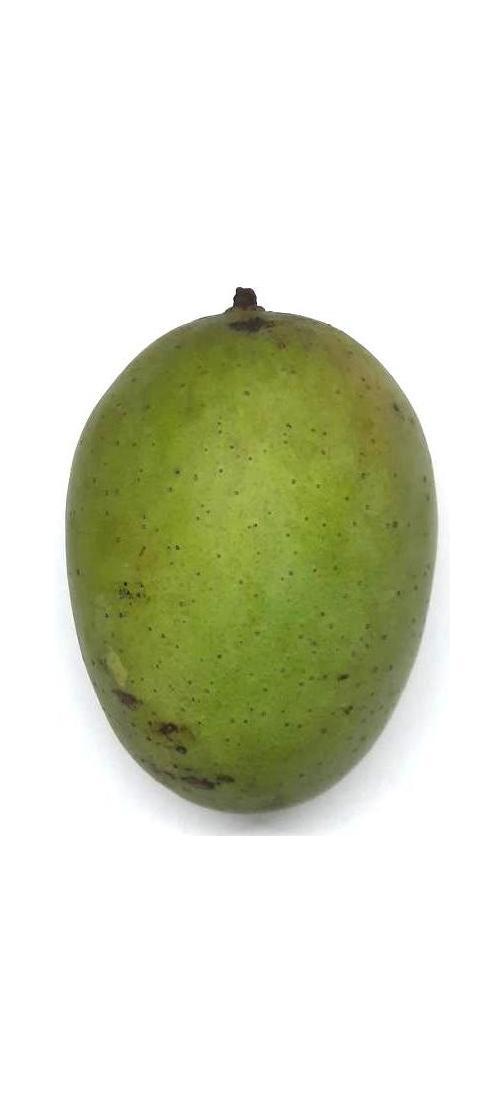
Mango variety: Langra